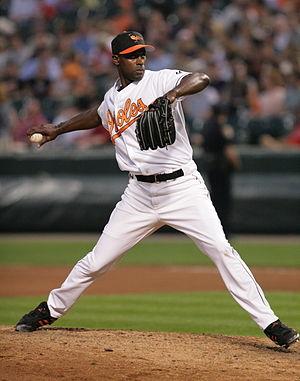
LaTroy Hawkins est un ancien lanceur droitier des Ligues majeures de baseball.